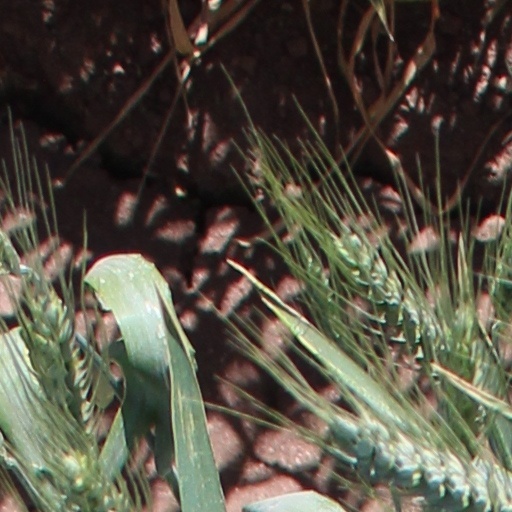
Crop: wheat